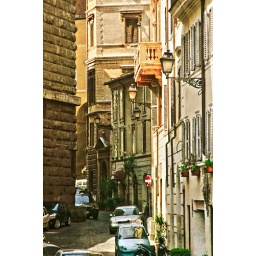
cute street in Rome